Too Many Women (1942 film)

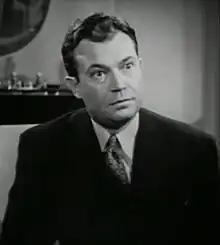
Fred Sherman in the American public domain film Too Many Women (1942) - cropped screenshot.

Too Many Women, also known as Girl Trouble and Man Trap, is a 1942 American film directed by Bernard B. Ray.